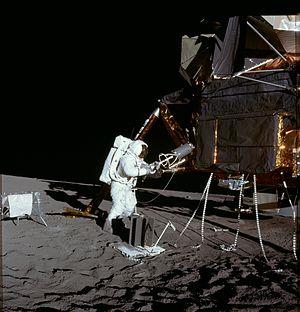
Le plutonium est l'élément chimique de symbole Pu et de numéro atomique 94. C'est un métal radioactif transuranien de la famille des actinides. Il se présente sous la forme d'un solide cristallisé dont les surfaces fraîches sont gris argenté mais se couvrent en quelques minutes, en présence d'humidité, d'une couche terne de couleur grise, tirant parfois sur le vert olive, constituée d'oxydes et d'hydrures ; l'accroissement de volume qui en résulte peut atteindre 70 % d'un bloc de plutonium pur, et la substance ainsi formée tend à se désagréger en une poudre pyrophorique.
L’Apollo Lunar Surface Experiments Package est un ensemble d'instruments scientifiques installé par les astronautes des six missions du programme Apollo à la surface de la Lune entre 1969 et 1972. La mission Apollo 11 installa une version simplifiée de l'ALSEP : l’Early Apollo Scientific Experiments Package.